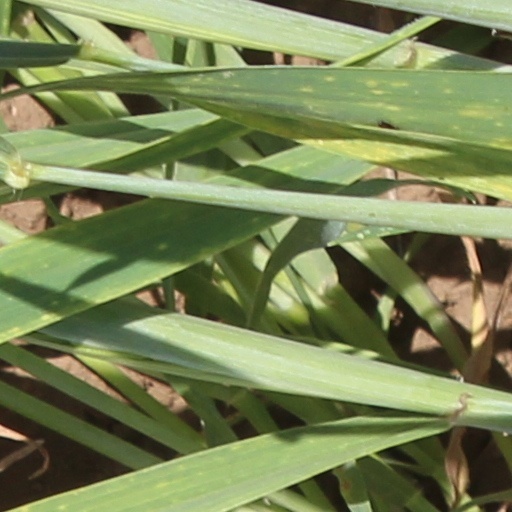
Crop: wheat